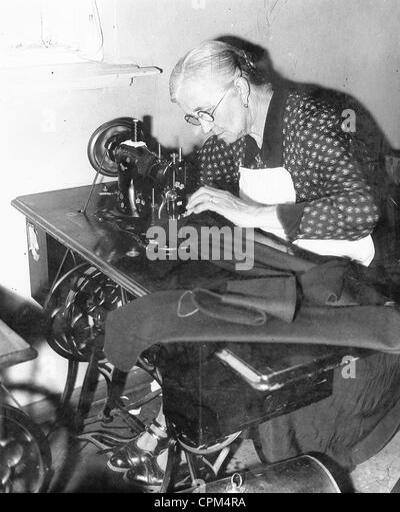
old woman at a sewing machine